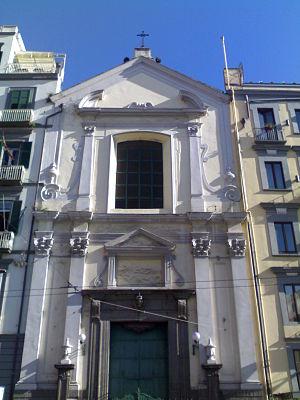
L'église Santa Maria della Pietà dei Turchini est une église monumentale de Naples, fameuse pour ses œuvres d'art et pour ses liens avec l'histoire de la musique de Naples. Elle est consacrée à Notre-Dame de Pitié. Elle se trouve 19 via Medina.